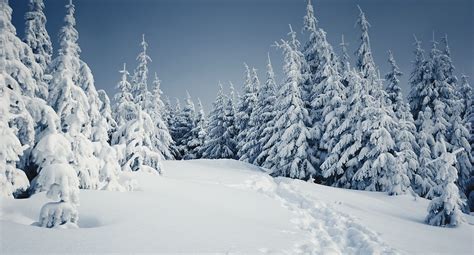
Weather: snow or frosty